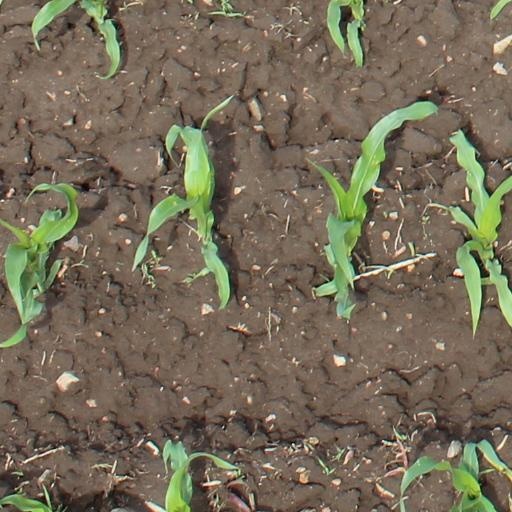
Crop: maize; corn